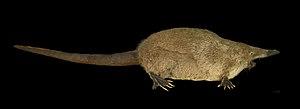
Les desmans sont des mammifères soricomorphes appartenant à la famille des Talpidés. Ce sont des animaux insectivores qui ressemblent à des taupes, mais dotés d'une sorte de trompe et adaptés à la vie aquatique. Il n'en reste que deux espèces, menacées de disparition.
Cette liste commentée recense la mammalofaune en Biélorussie. Elle répertorie les espèces de mammifères biélorusses actuels et celles qui ont été récemment classifiées comme éteintes. Cette liste comporte 94 espèces réparties en neuf ordres et 23 familles, dont un est « en danger critique d'extinction », un autre est « en danger », deux sont « vulnérables » et sept sont « quasi menacées ».
Le Desman de Moscovie est une espèce de mammifères de la famille des Talpidés. Ce petit animal semi-aquatique, proche des taupes, est le seul représentant actuel du genre Desmana. On le rencontre au Kazakhstan, en Russie et en Ukraine. C'est l'une des deux espèces de desmans encore vivantes au XXIᵉ siècle, mais ils sont menacés de disparition à cause des méthodes modernes de pêche et la dégradation de leur habitat.